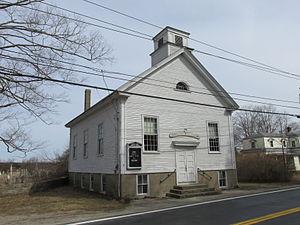
Richmond est une ville américaine située dans le comté de Washington, dans l'État de Rhode Island.